Masala omelette

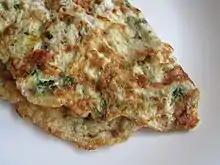
Masala omelette

A masala omelette is a variant of the omelette originating from India. Its main ingredients are eggs, herbs, tomatoes and spices that vary by region.